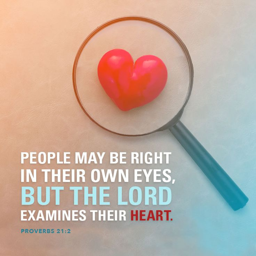
people may be right in their own eyes , but the lord examines their heart .